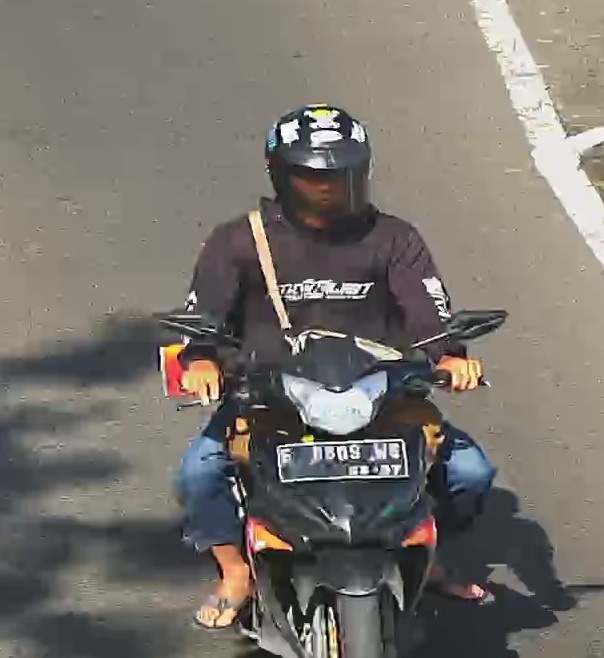
person-with-helmet: 1
person-without-helmet: 0